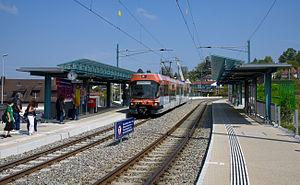
Le BDWM Transport est une entreprise ferroviaire suisse née de la fusion en 2000 du Bremgarten-Dietikon et du Wohlen-Meisterschwanden.